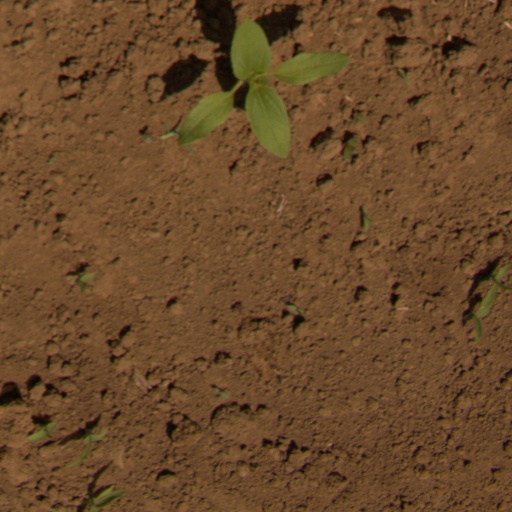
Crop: Jerusalem artichoke